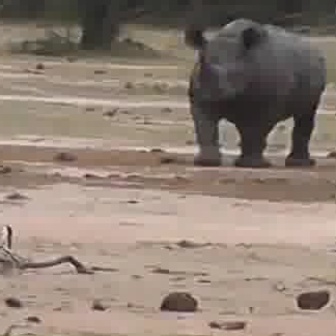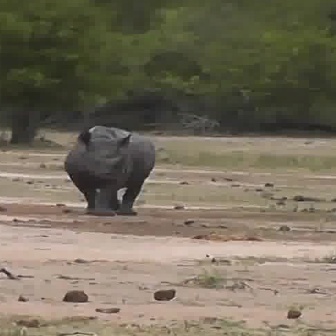
  Please identify the target specified by the bounding box [180,18,327,165] in the first image and locate it in the second image. Return the coordinates in [x_min,y_min,x_max,y_max] format.
Answer: [61,123,154,215]